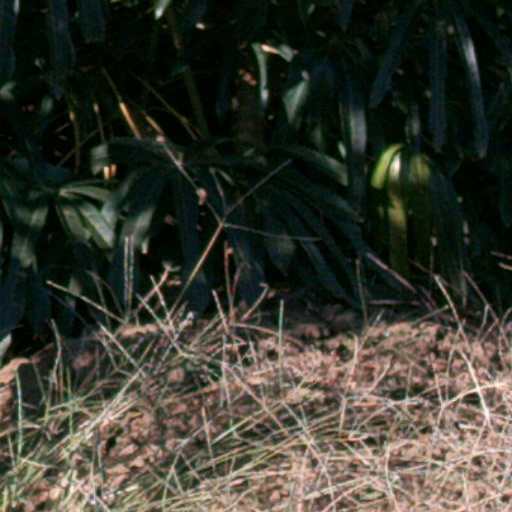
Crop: cassava